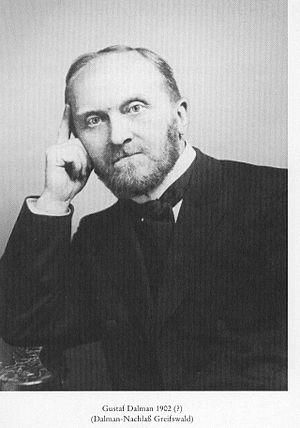
Gustave Dalman est un théologien luthérien et professeur d'université allemand, né le 9 juin 1855 à Niesky et mort le 19 août 1941 à Herrnhut, en Saxe. Il est le fondateur et le premier directeur de l'Institut protestant allemand d'archéologie à Jérusalem.